Pierre Gardel

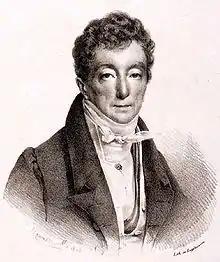

Pierre-Gabriel Gardel (4 February 1758, in Nancy, France – 18 October 1840, in Paris) was a French ballet dancer, ballet master, violinist, and composer. He was the son of Claude Gardel and the younger brother of Maximilien Gardel, seventeen years his senior. In 1795 he married the dancer Marie Miller, whom he showcased in many of his works.